Eddie Izzard

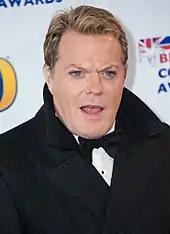
Izzard in 2013

Izzard portrayed comedian Lenny Bruce in the 1999 production of Julian Barry's 1971 play "Lenny". In 2001, she replaced Clive Owen in Peter Nichols' 1967 play "A Day in the Death of Joe Egg" at the Comedy Theatre. Izzard and Victoria Hamilton repeated their lead roles when the show was brought to Broadway in 2003 in the Roundabout Theatre Company production. The revival received four Tony Award nominations, including Best Revival of a Play, Best Leading Actor and Best Leading Actress for its stars Izzard and Hamilton in their Broadway debuts, and Best Direction for Laurence Boswell. In June 2010, she replaced James Spader in the role of Jack Lawson in David Mamet's play "Race" on Broadway.